Dalton (unit)

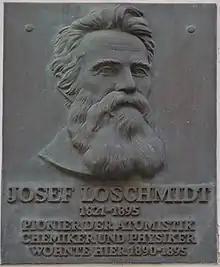
Josef Loschmidt

A reasonably accurate value of the atomic mass unit was first obtained indirectly by Josef Loschmidt in 1865, by estimating the number of particles in a given volume of gas.